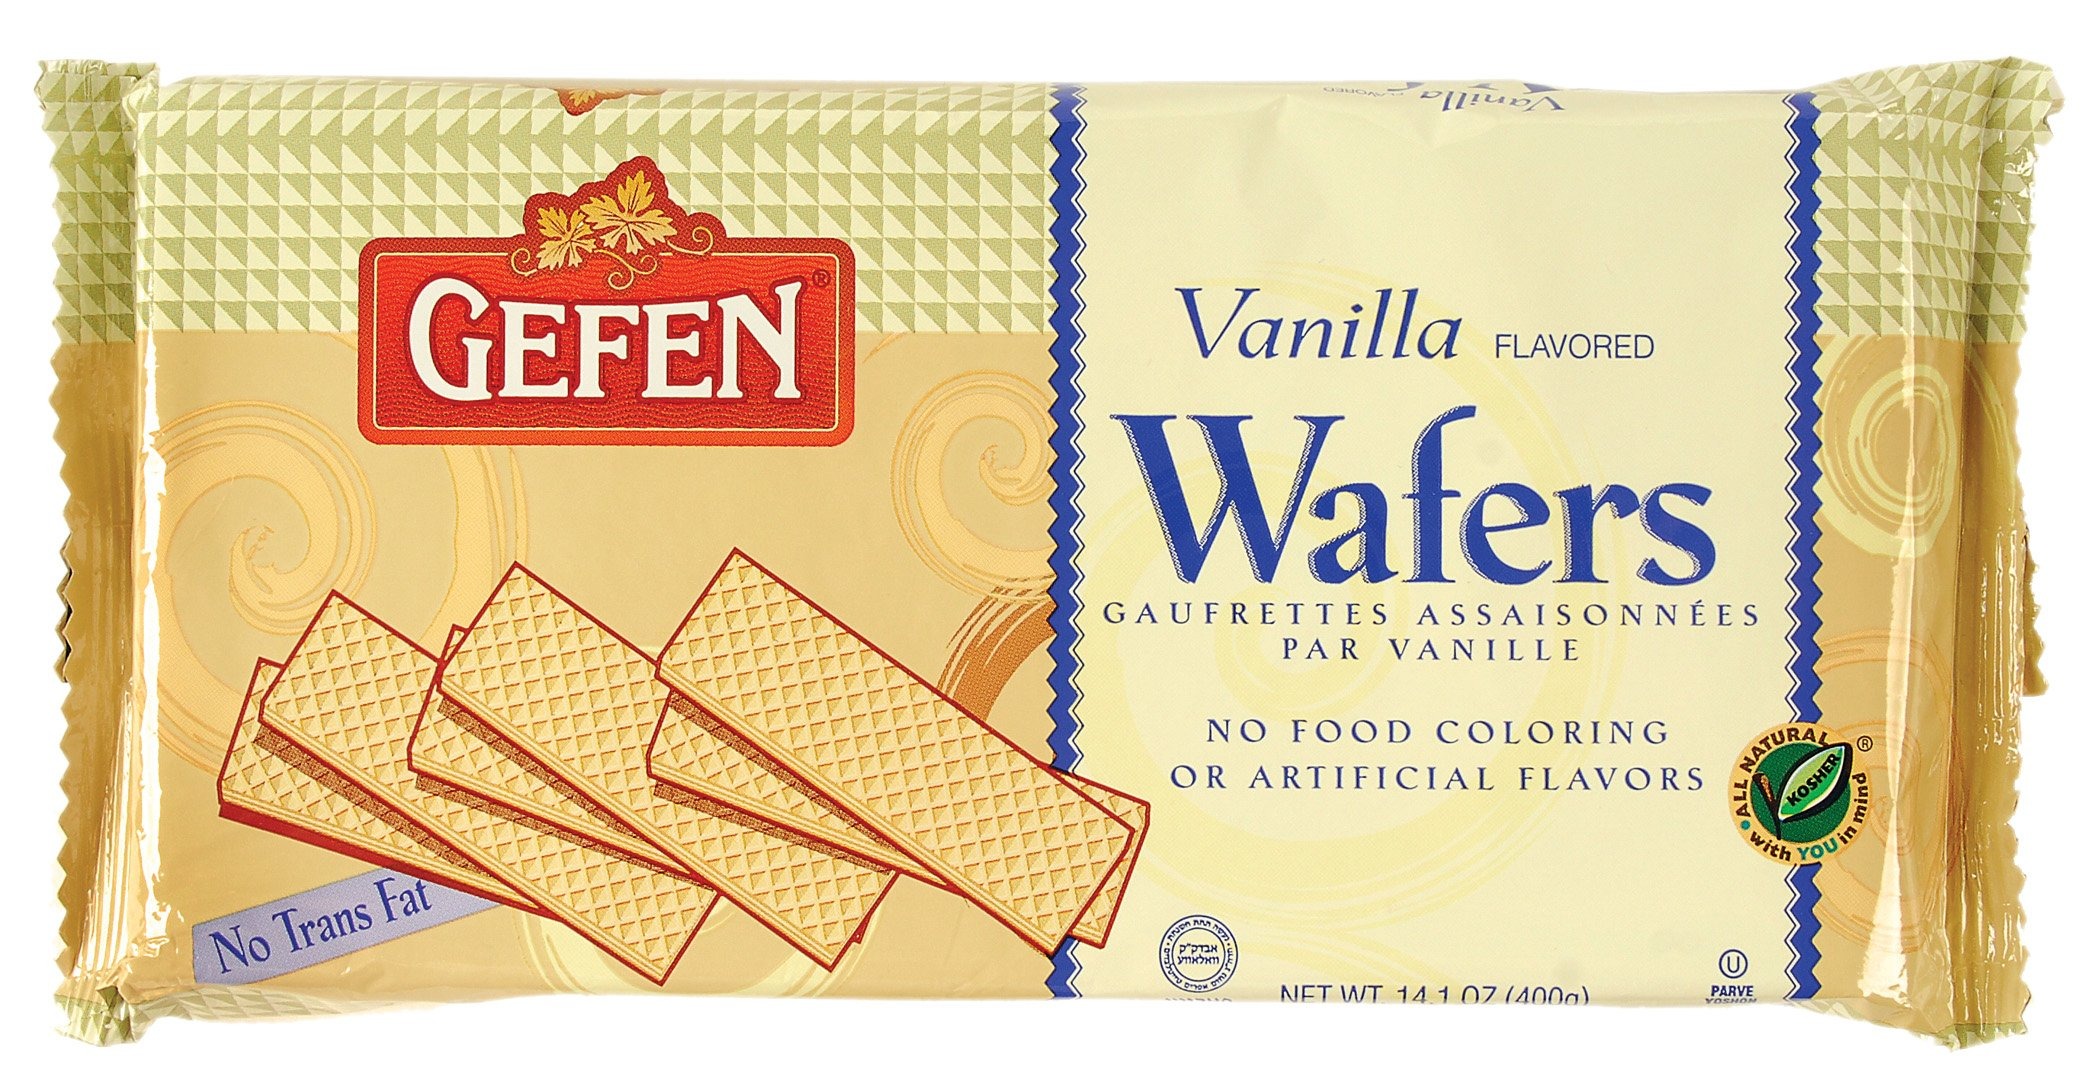
Item Name: Gefen Vanilla Flavored Wafers, No Trans Fat, No Artificial Flavor, 14.1 Ounce (Pack of 12)
Bullet Point: Gefen Vanilla Flavored Wafers, No Trans Fat, No Artificial Flavor, 14.1 Ounce (Pack of 12)
Value: 169.2
Unit: Ounce

Price: 62.03